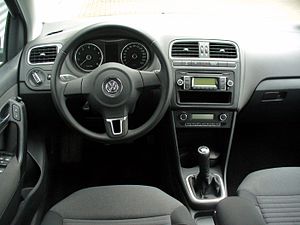
Volkswagen Polo V / Karakteristika
Volkswagen Polo V er en minibil fra bilfabrikanten Volkswagen i Wolfsburg. Den er femte generation af Polo og blev præsenteret på Geneve Motor Show i starten af marts 2009 som femdørs hatchback, mens tredørsmodellen blev præsenreret på Frankfurt Motor Show i september 2009.